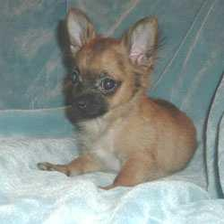
Species: dog
Breed: chihuahua